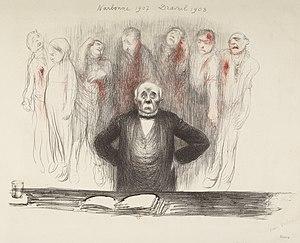
Narbonne 1907 Draveil 1908
Georges Clemenceau né le 28 septembre 1841 à Mouilleron-en-Pareds et mort le 24 novembre 1929 à Paris, est un homme d'État français, président du Conseil de 1906 à 1909 puis de 1917 à 1920.